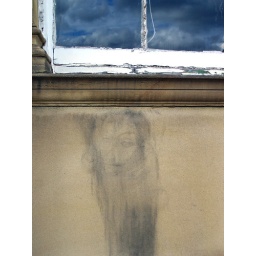
Noticed this strange drawing on the wall under one of the windows at Heaton Hall